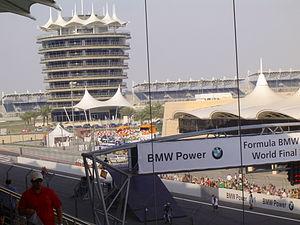
Le Grand Prix automobile du Canada 2011, disputé le 12 juin 2011 sur le circuit Gilles-Villeneuve, à Montréal, est la 846ᵉ épreuve du championnat du monde de Formule 1 courue depuis 1950, la septième manche du championnat 2011 et la quarante-et-unième édition de l'épreuve comptant pour le championnat du monde.
Le Grand Prix automobile d'Europe 2011, disputé le 26 juin 2011 sur le circuit urbain de Valence, est la 847ᵉ épreuve du championnat du monde de Formule 1 courue depuis 1950 et la huitième manche du championnat 2011. Il s'agit de la vingt-et-unième édition du Grand Prix comptant pour le championnat du monde, la quatrième disputée à Valence.